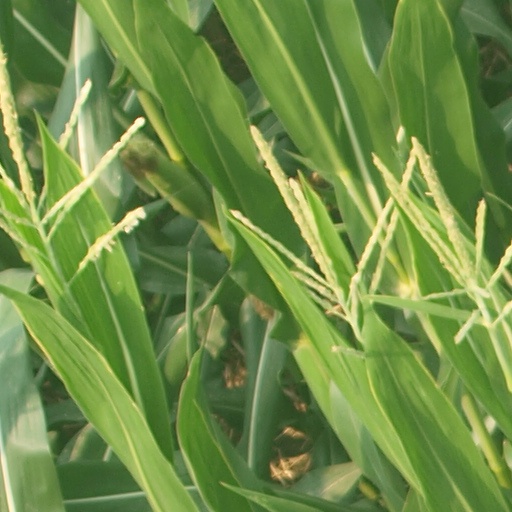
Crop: maize; corn